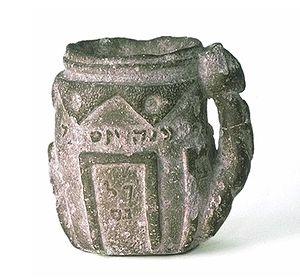
Tronc à aumônes pour la fête de Pourim, Espagne, 1319
Pourim est une fête juive d’origine biblique et d’institution rabbinique, qui commémore les événements relatés dans le Livre d’Esther : la délivrance miraculeuse d’un massacre de grande ampleur, planifié à leur encontre par Haman l’Agaggite dans l’Empire perse sous le règne d’Assuérus.